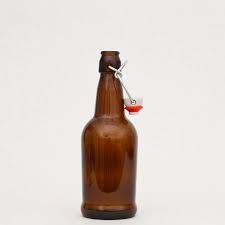
Label: glass